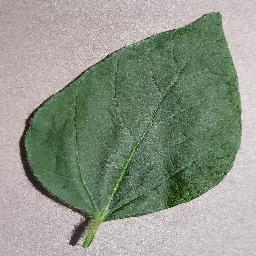
Label: Soybean___healthy